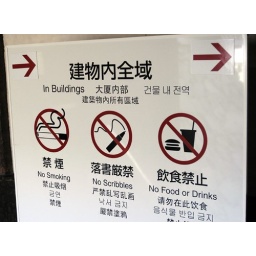
the sign worked as I didn't see any scribbling anywhere in the castle